Susan Peters

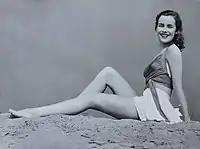
Peters in an early 1941 portrait for Warner Bros. as Suzanne Carnahan

In early 1940, Peters screen tested for Warner Bros. Pictures, who subsequently offered her a contract. Then credited under her birth name, Suzanne Carnahan, Peters was cast in various small parts in Warner Bros. films; many of these were uncredited bit parts or walk-on roles, such as in "River's End", "The Man Who Talked Too Much", "Money and the Woman", and "Always a Bride" (all released in 1940). She had her first credited role in the big-budget Western film "Santa Fe Trail" (1940), opposite Errol Flynn and Olivia de Havilland. In the film, Peters portrayed a young woman from Boston in love with a Kansas military officer. During the press junkets to promote the film, Peters found interviews overwhelming, and later admitted: "I wasn't a good sport. I locked myself in my compartment during most of the trip."